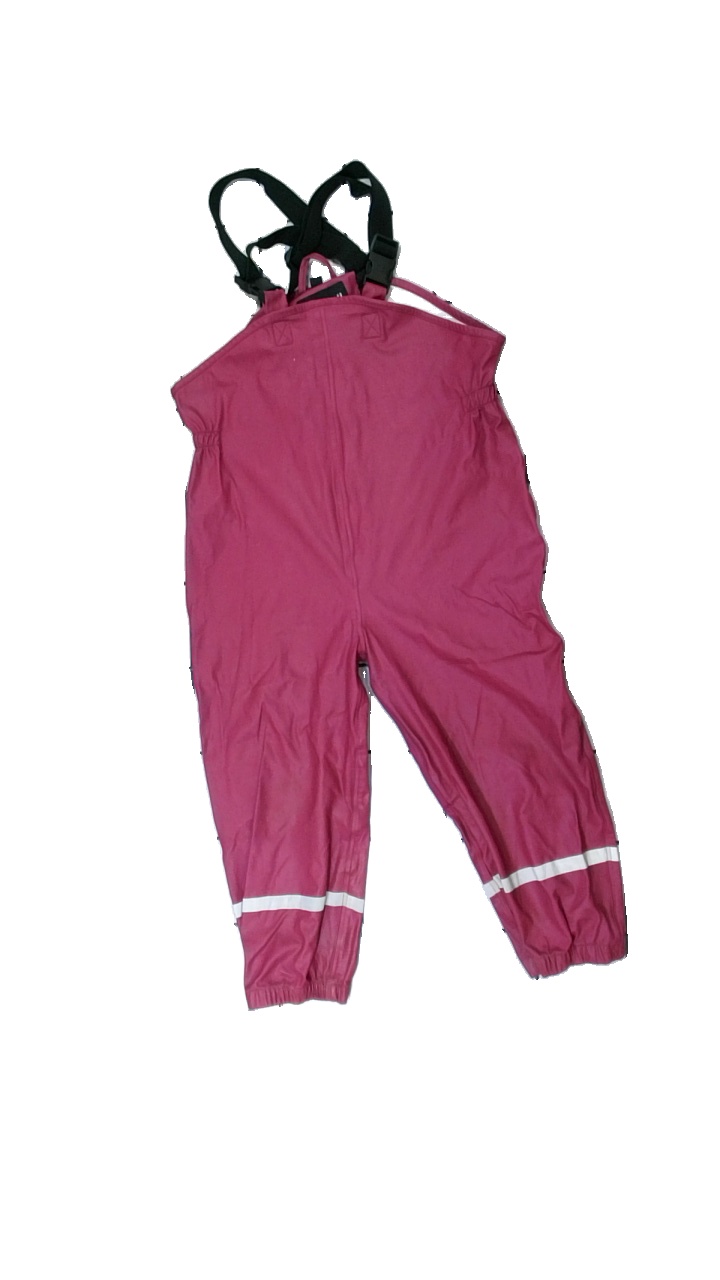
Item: Rain Trousers (Children)
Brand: Exani
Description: lila galon byxor med reflexer längst ner. några mindre fläckar på benen
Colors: Purple
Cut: Regular
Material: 59% acrylic 41% polyester
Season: Autumn
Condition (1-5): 3
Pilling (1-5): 5
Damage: ler fläckar
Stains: Minor
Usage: Reuse
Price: <50